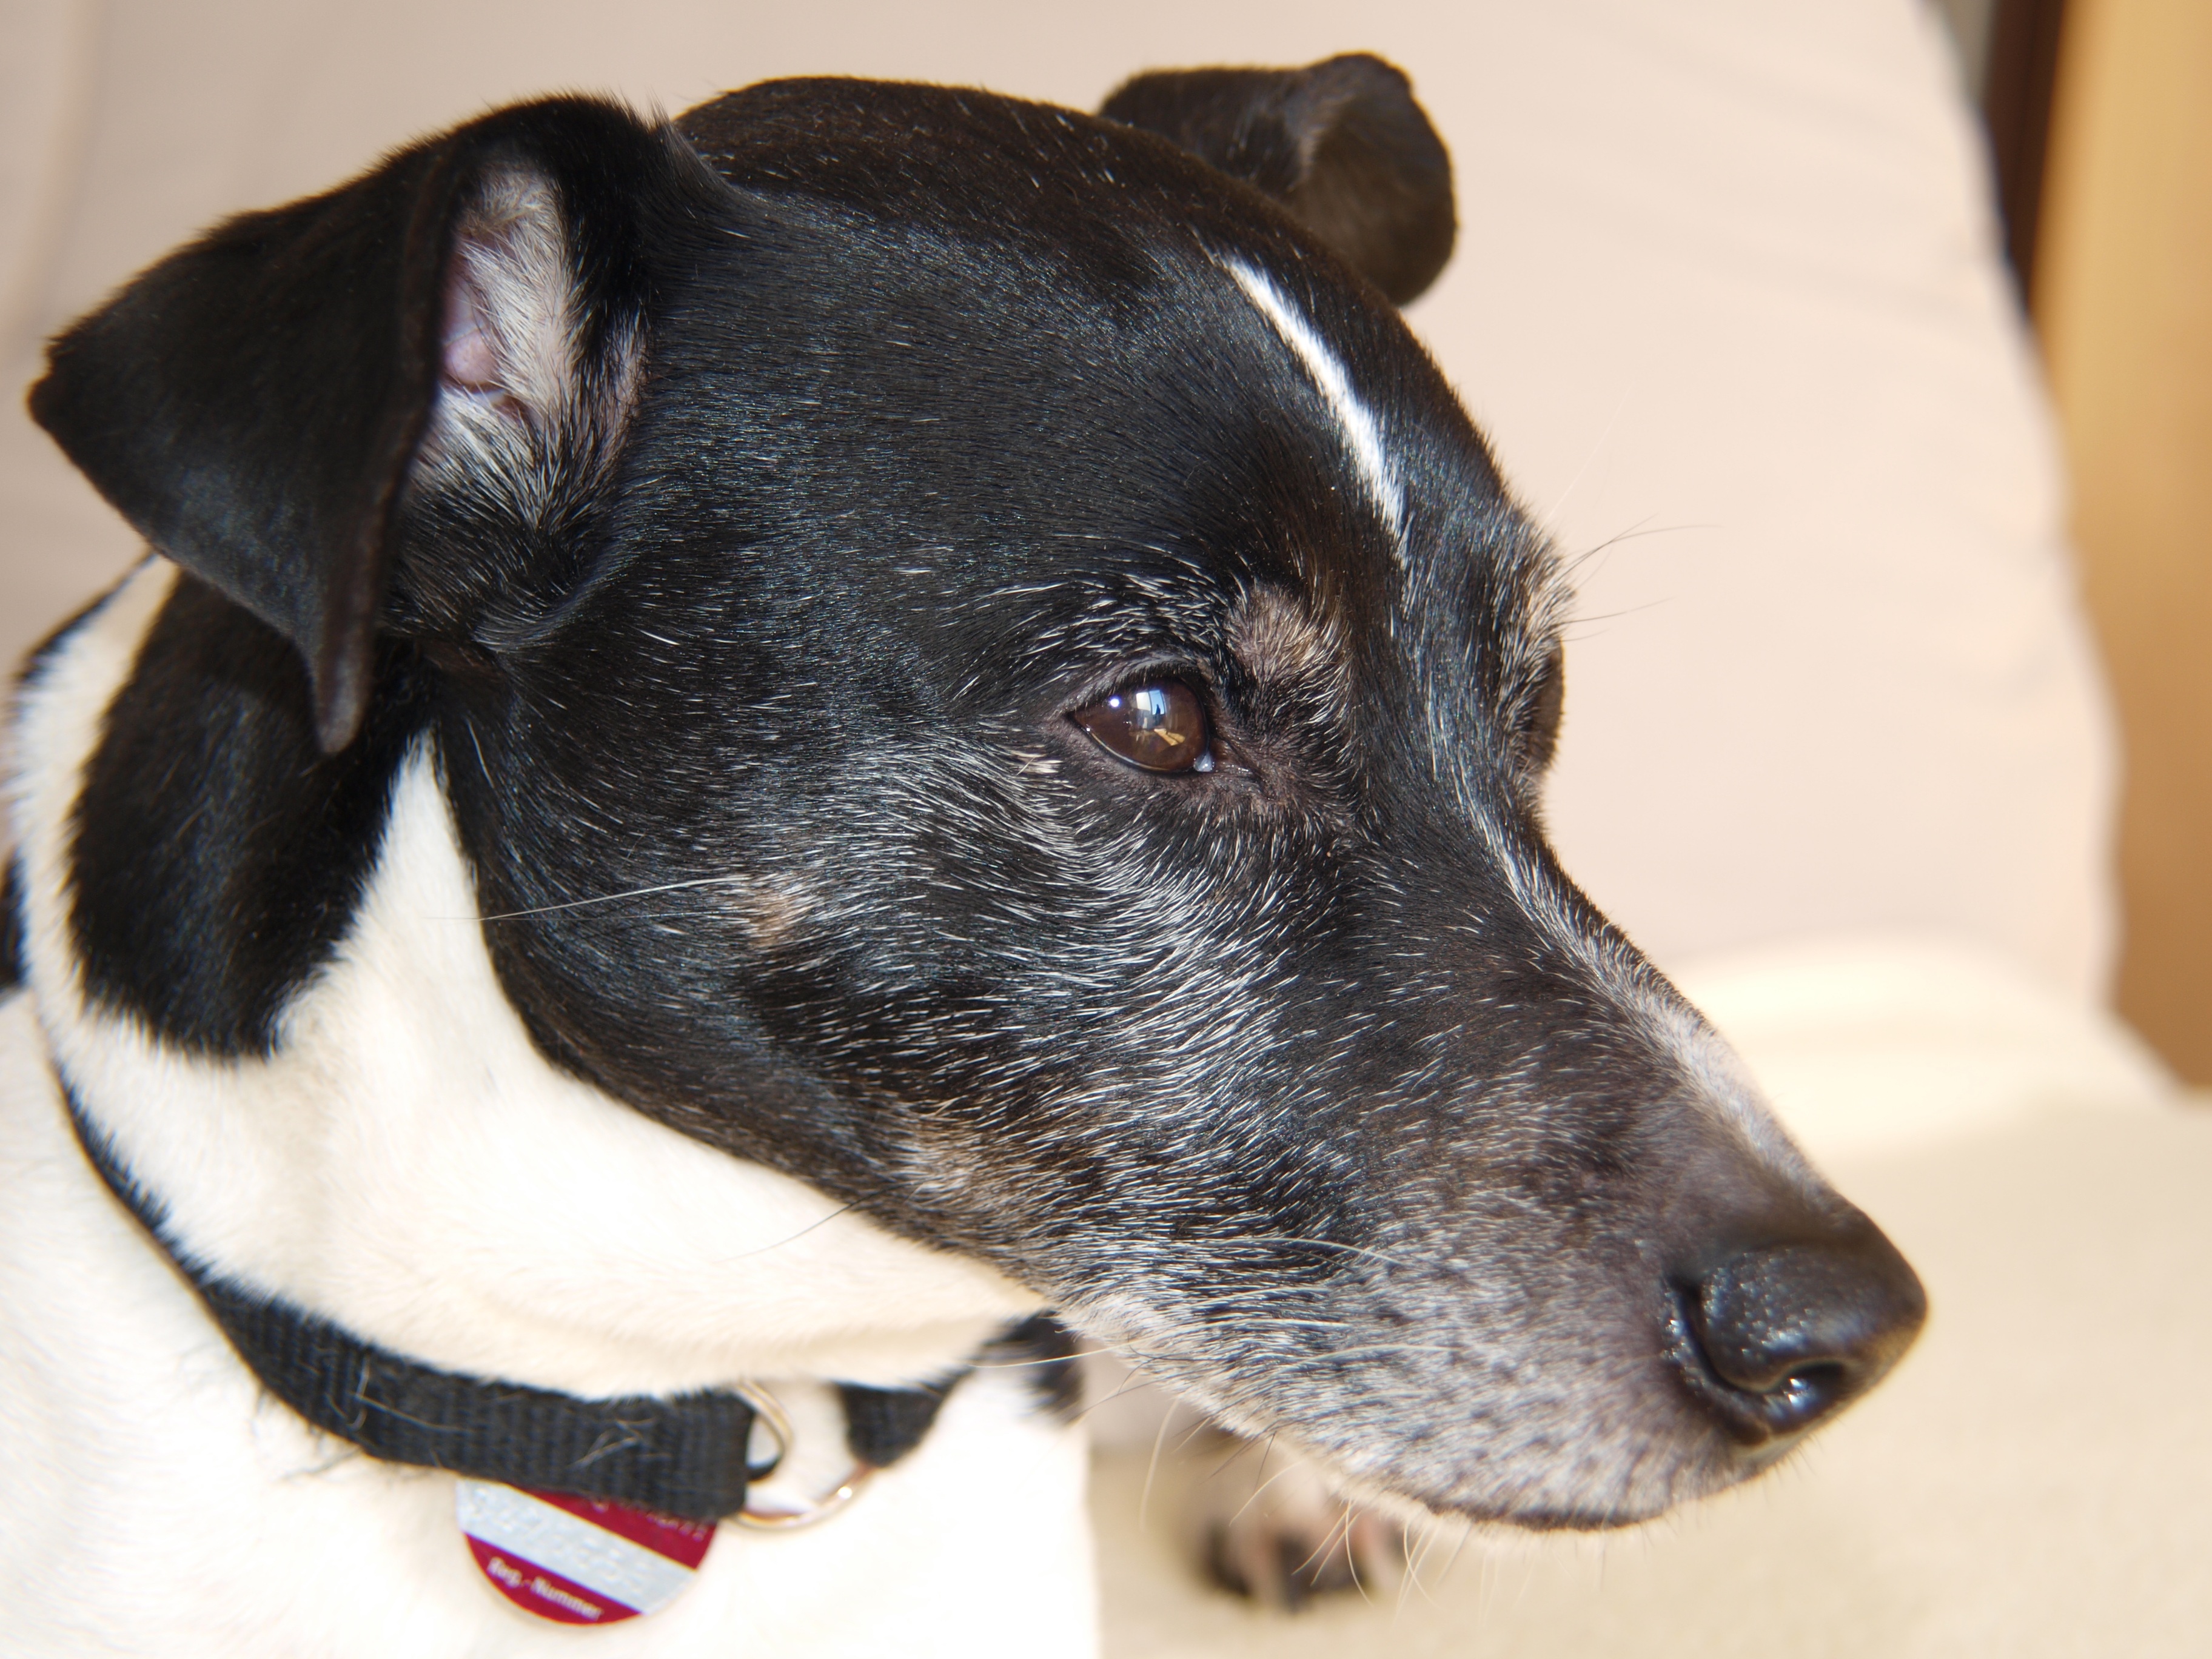
sweet, puppy, dog, cute, pet, small, mammal, black, hunting dog, snout, sports, vertebrate, short hair, dog breed, terrier, animal portrait, jack russel, knuffig, dog like mammal, animal sports, italian greyhound